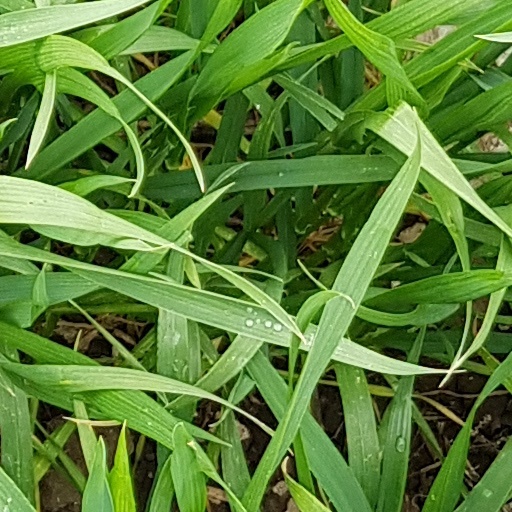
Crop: wheat